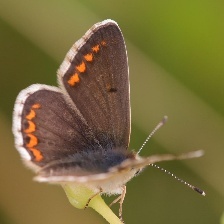
Species: BROWN ARGUS
Butterfly family (ImageNet category): lycaenid_butterfly